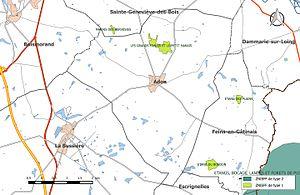
Carte des Zones Naturelles d'Intérêt Écologique Faunistique et Floristique (ZNIEFF) de la commune de fr:Adon.
Adon est une commune française située dans le département du Loiret en région Centre-Val de Loire.